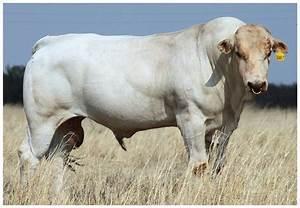
cow